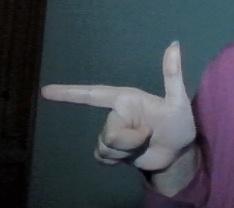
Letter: yaa